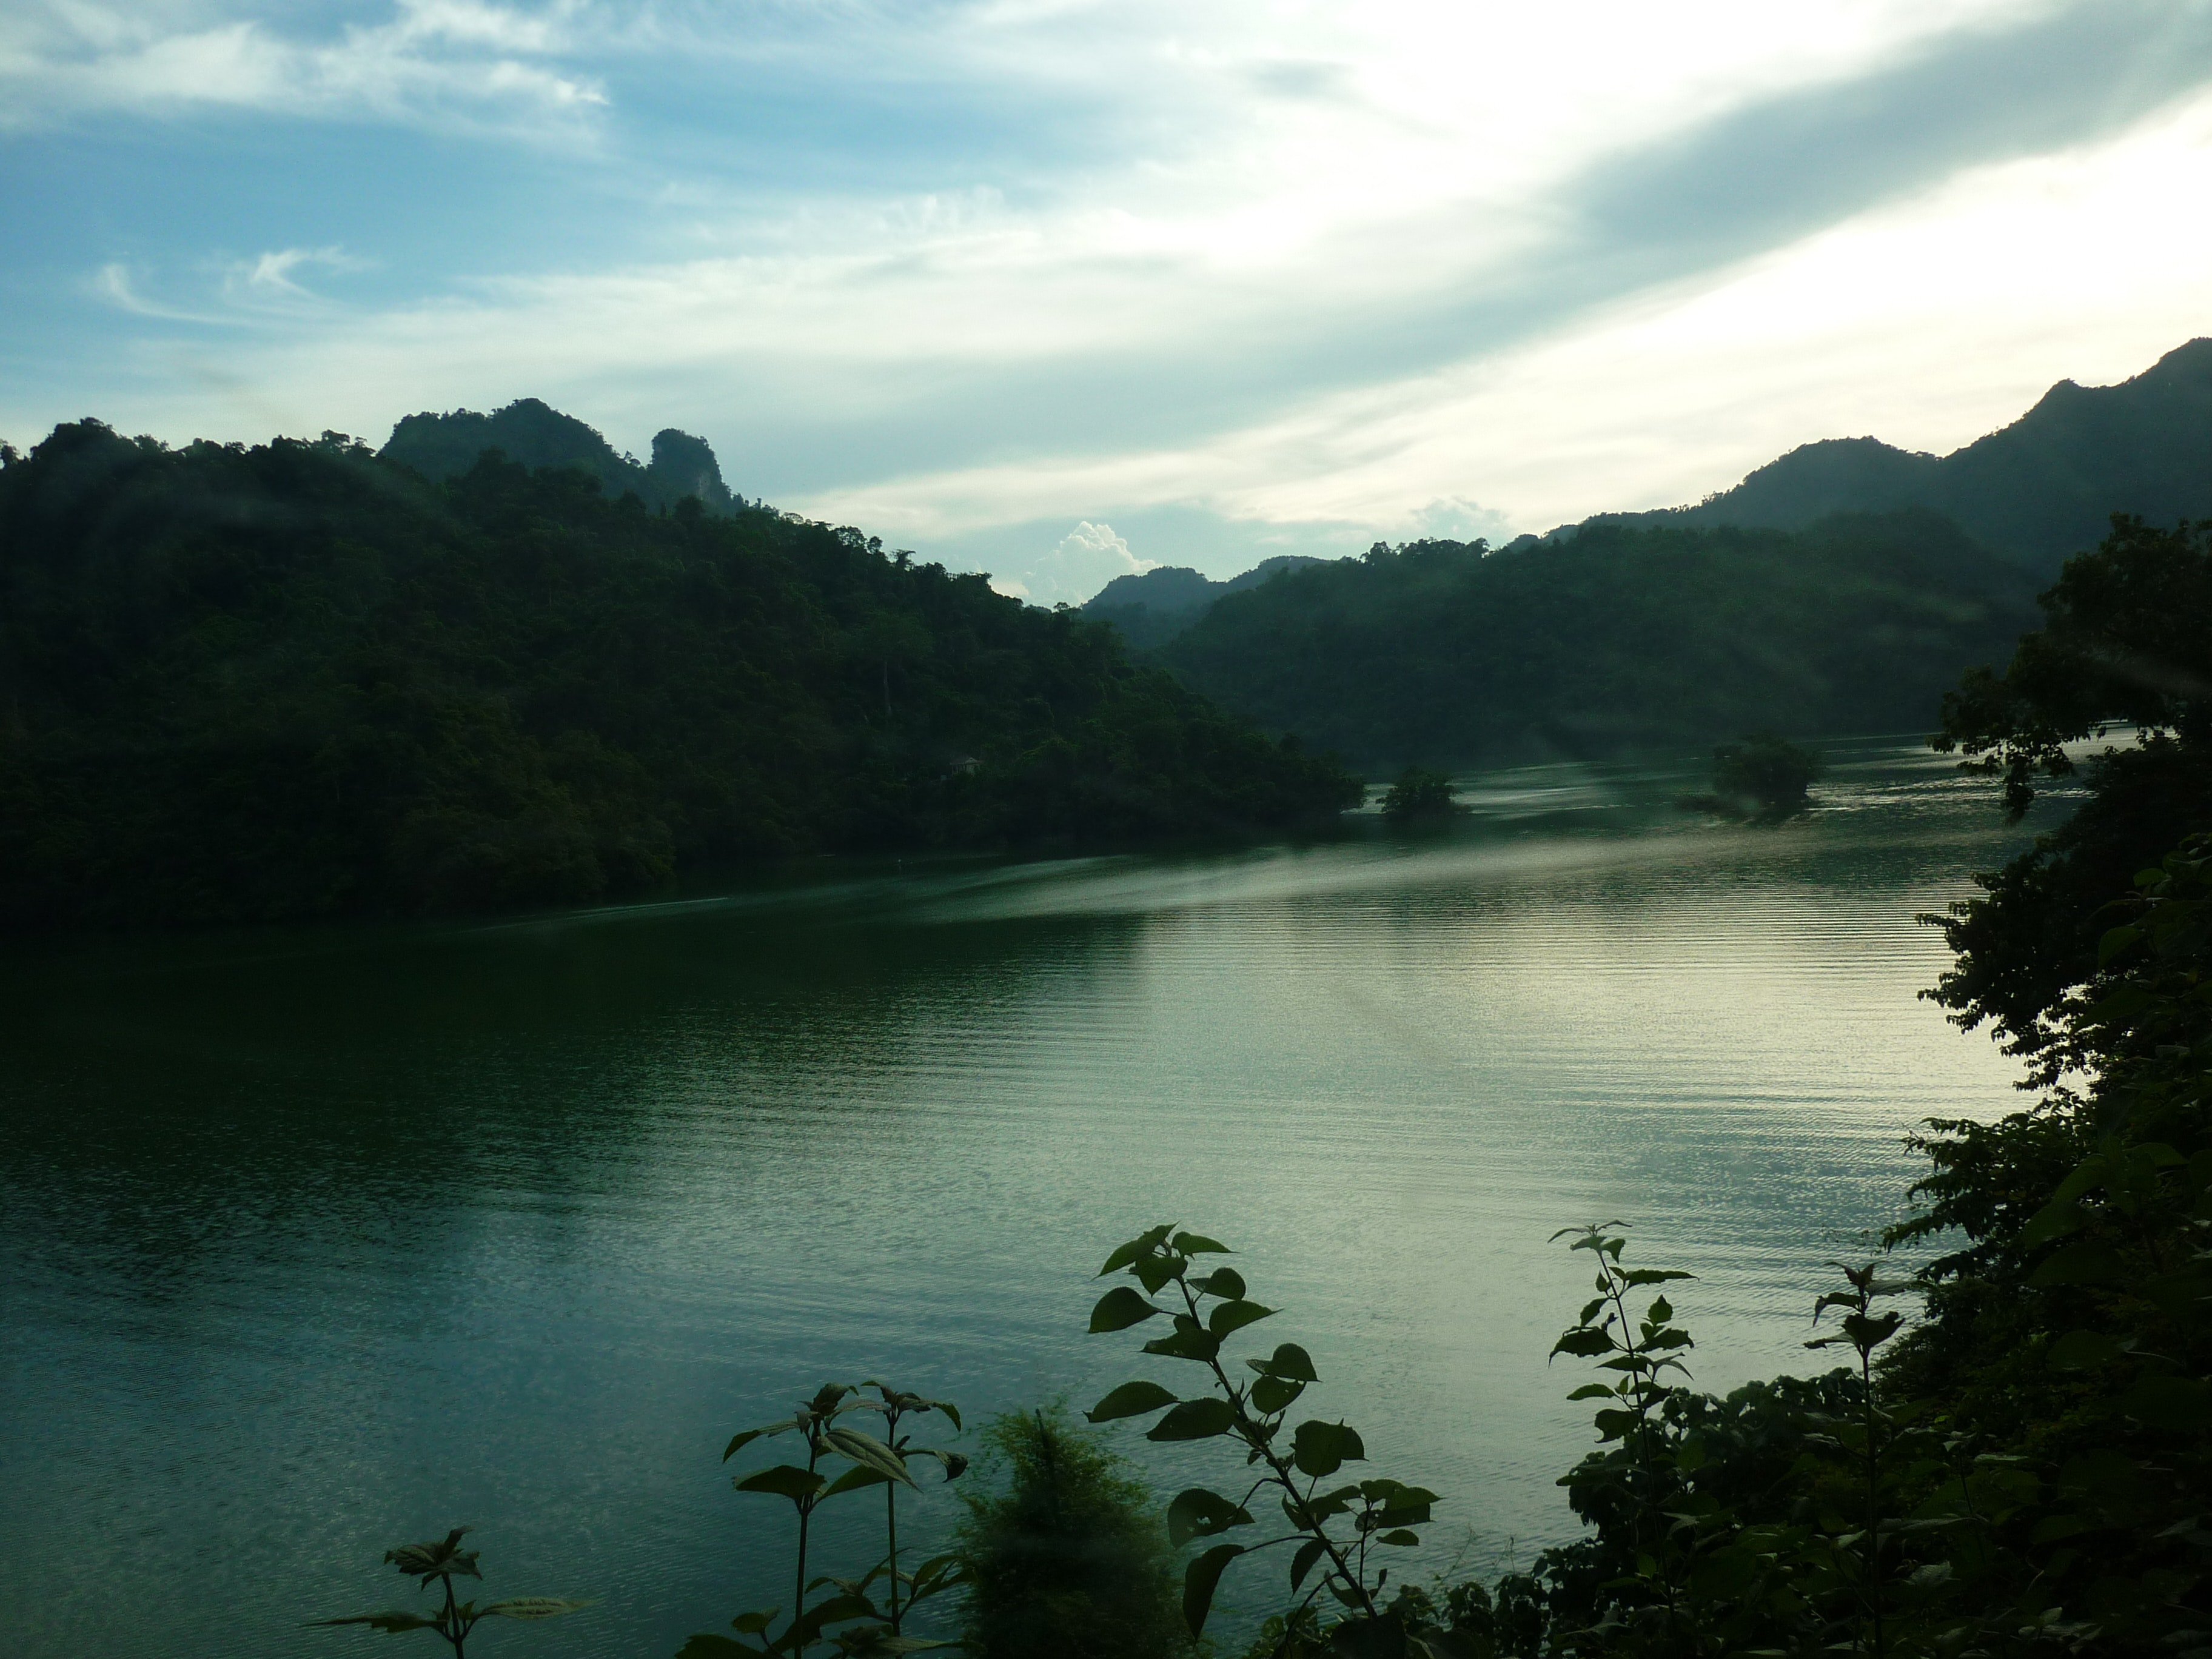
body of water, sky, water resources, nature, water, lake, highland, mountain, cloud, reservoir, river, wilderness, atmospheric phenomenon, morning, hill station, loch, tree, lake district, reflection, sound, evening, bank, sunlight, hill, calm, mountain range, landscape, sea, watercourse, ocean, tarn, horizon, inlet, vacation, mount scenery, forest, fjord, tourism, bay, meteorological phenomenon, national park, alps, coast